John G. FitzGerald

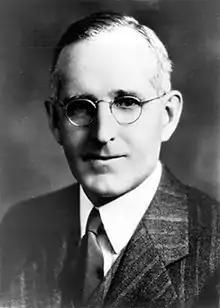
FitzGerald

John Gerald "Gerry" FitzGerald (December 9, 1882, in Drayton, Ontario – June 20, 1940) was a Canadian physician and public health specialist who was instrumental in the control of diphtheria, first by producing and freely distributing antitoxin, and then in 1924 by using mass production to enable widespread use of the vaccine devised by Gaston Ramon.